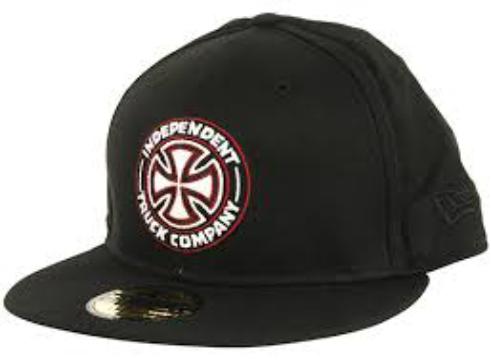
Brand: Independent Truck
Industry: Clothes